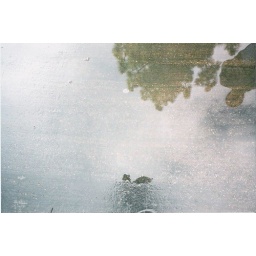
person and tree in a puddle. WVC.